Black River and Western Railroad

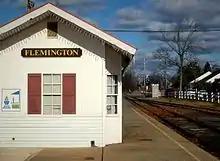
Flemington BRW terminal

BR&W assumed ownership and operations of the Flemington Branch from the CNJ connection in Flemington to Flemington Branch Junction in Lambertville on March 16, 1970, purchasing it from PRR successor Penn Central. With the acquisition of the rail line and its freight operations, on top of the existing tourist passenger service, a true shortline railroad was born. Base operations were established in Ringoes, New Jersey, and remain so today. Freight interchange after the 1970 purchase was made with PC at Lambertville and CNJ in Flemington. PC filed for bankruptcy that June.